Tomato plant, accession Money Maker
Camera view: bottom (45 deg); turntable rotation: 180 degrees
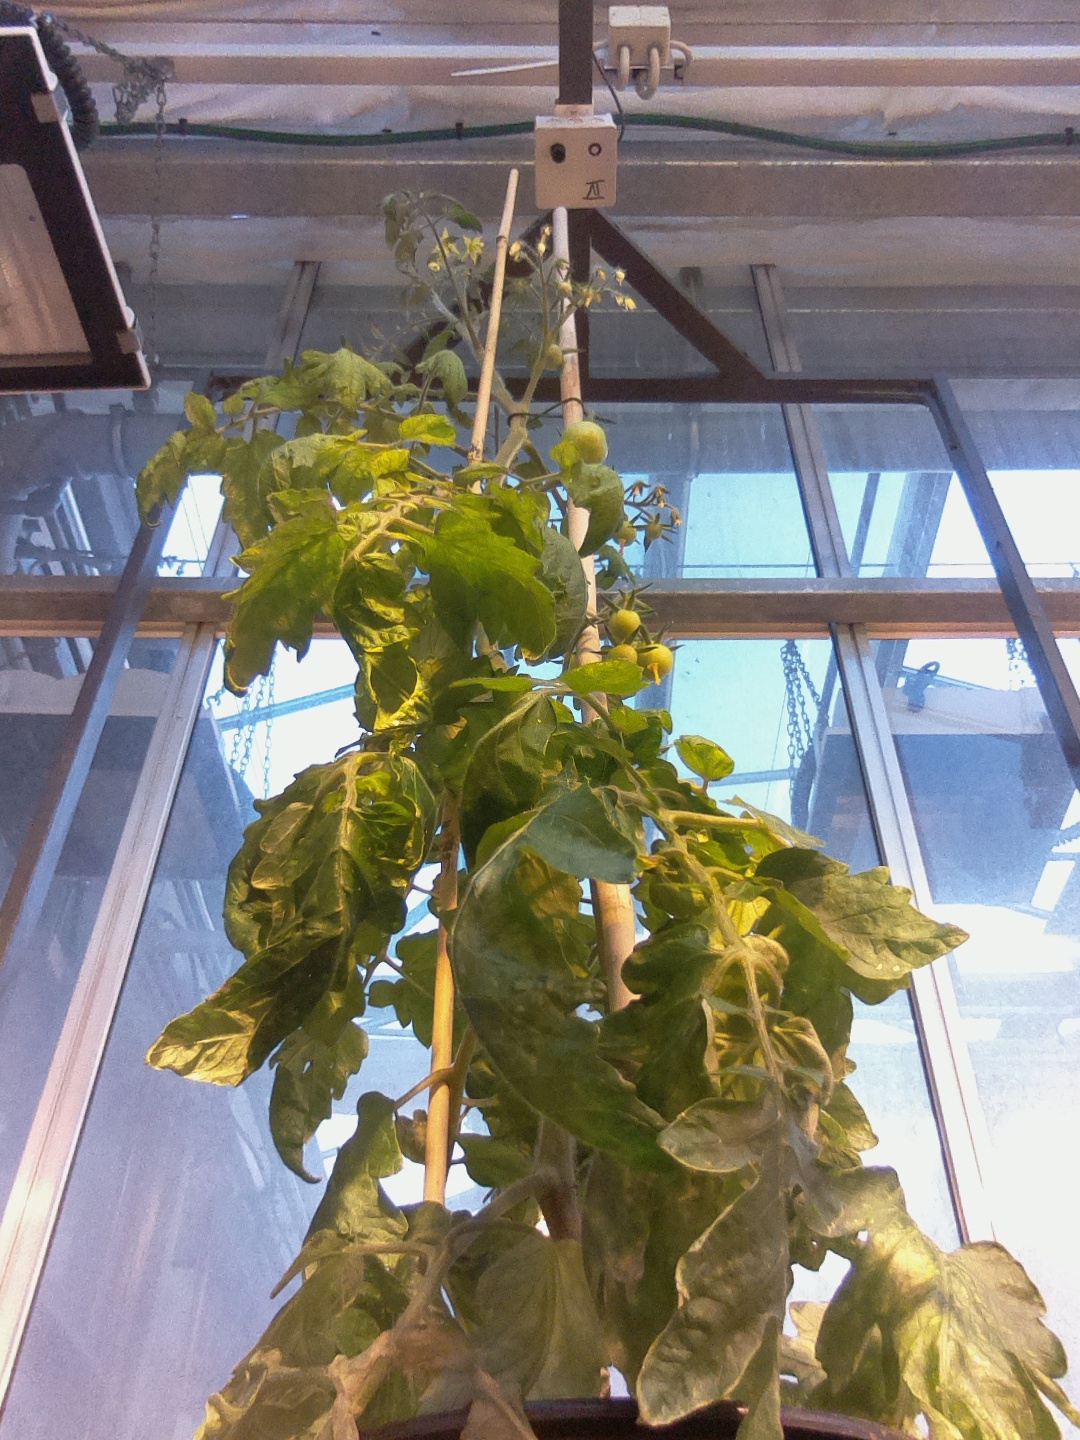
BBCH growth stage 73: 30%-40% of final fruit size